NCAT Pavement Test Track

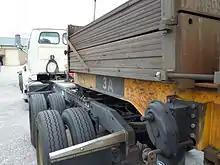
A specially loaded semi used at the National Center for Asphalt Technology Pavement Test Track near Auburn, Alabama, to test the properties of different asphalt concrete mixtures.

The NCAT Pavement Test Track is an oval-shaped track in Lee County, Alabama, long, used for testing experimental asphalt pavements. It is managed by the National Center for Asphalt Technology (NCAT), the largest asphalt research center in the western hemisphere and a cooperative venture between the National Asphalt Pavement Association's (NAPA) Research and Education Foundation and Auburn University.